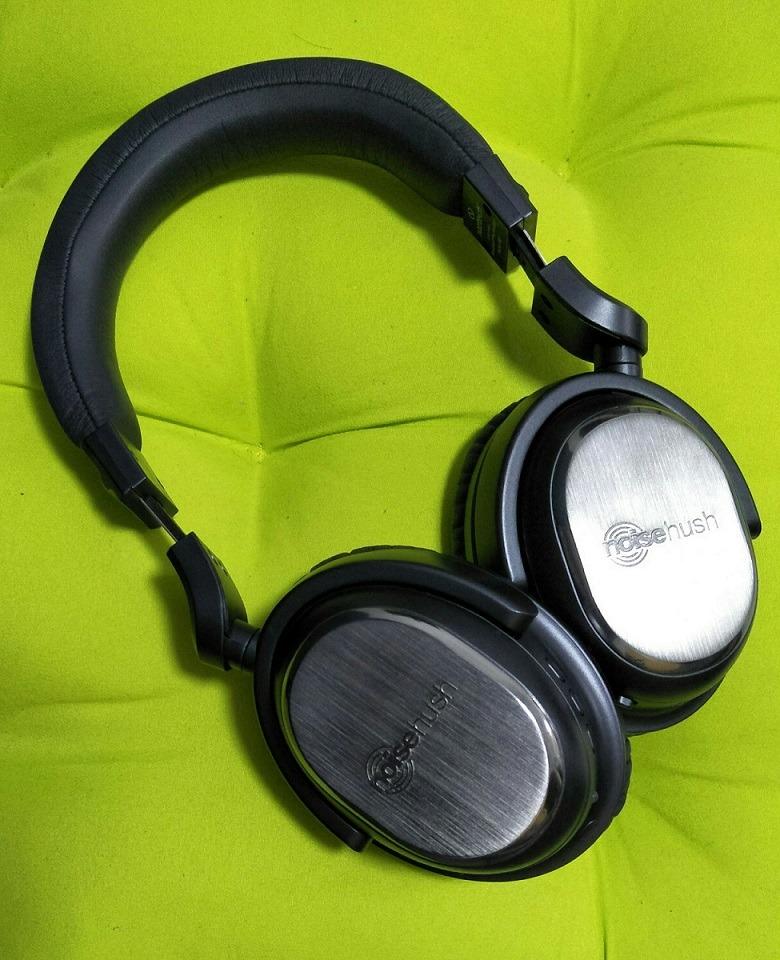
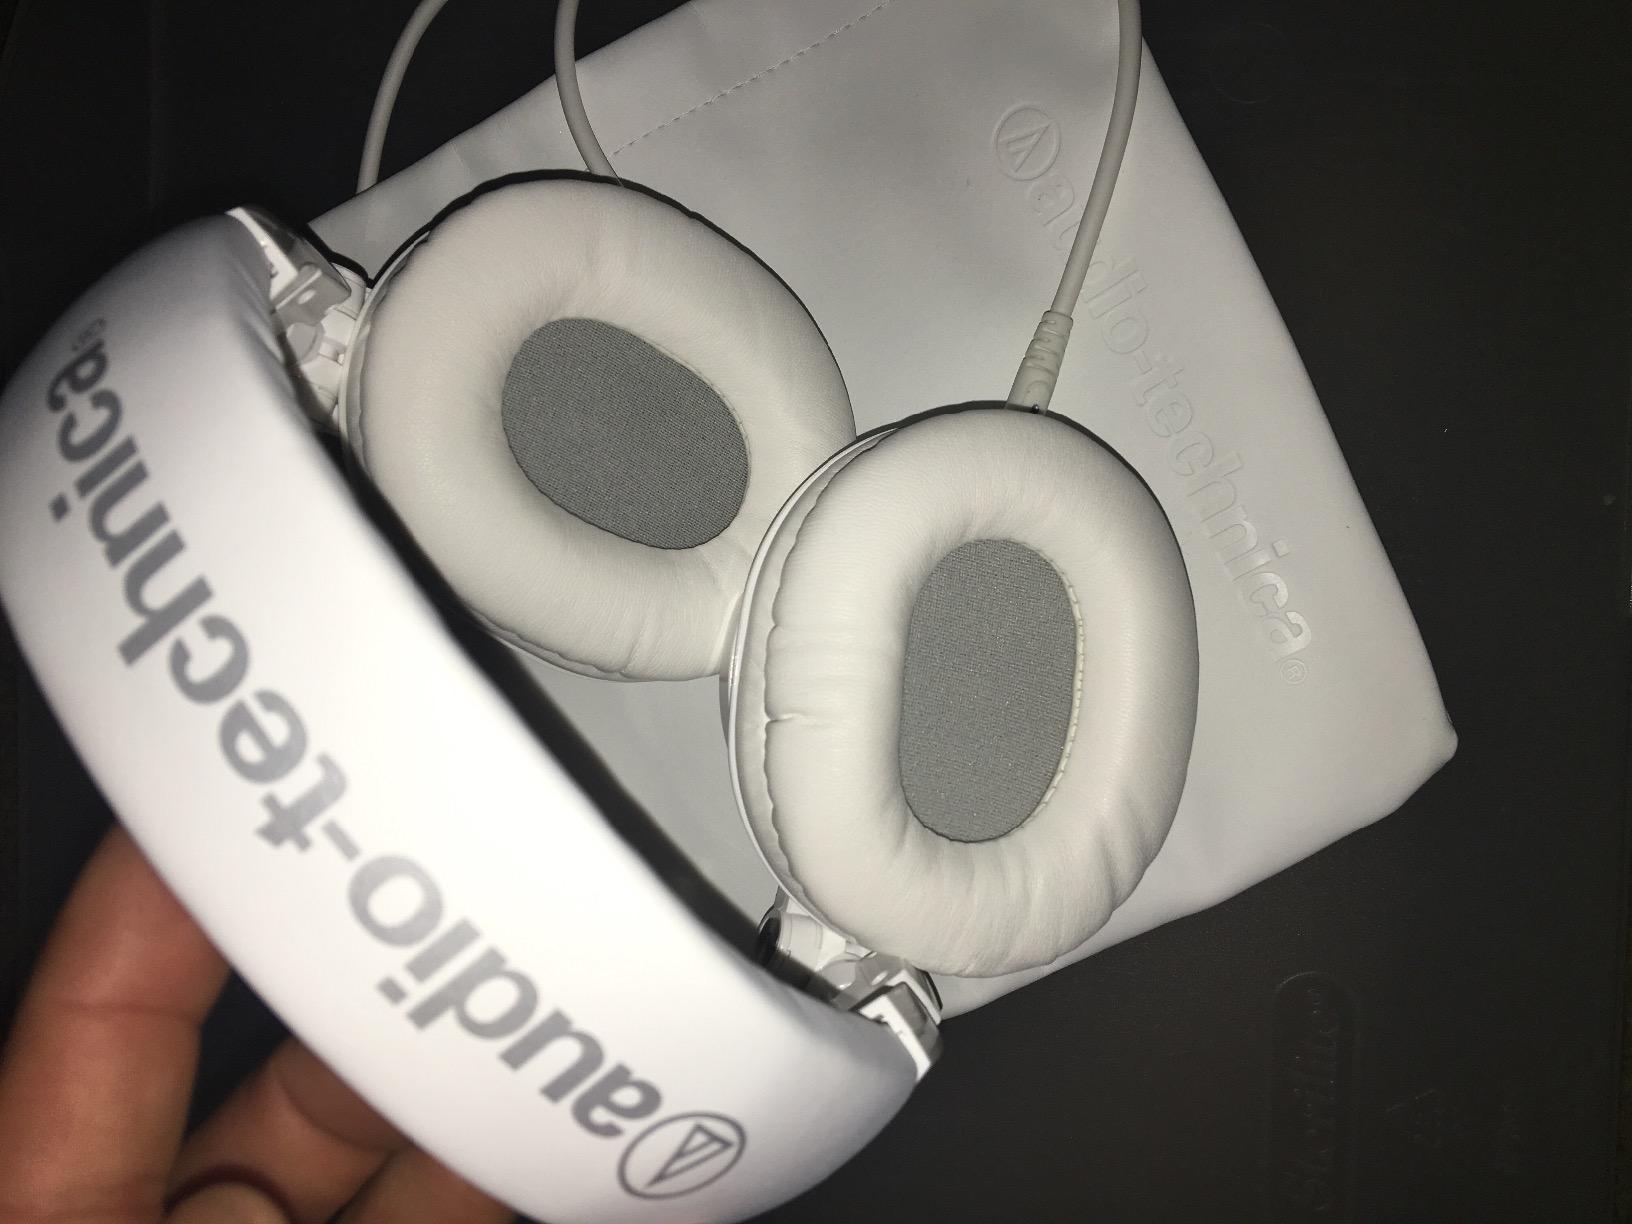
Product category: headphones
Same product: no